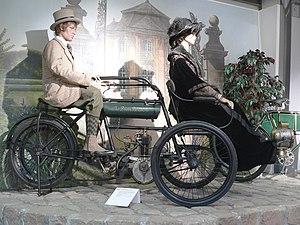
De Dion-Bouton est un constructeur français d'automobiles de qualité, d'autorails et de moteurs de la fin du XIXᵉ siècle et du début du XXᵉ siècle fondé en 1883 par Jules-Albert de Dion, Georges Bouton et Charles-Armand Trépardoux.